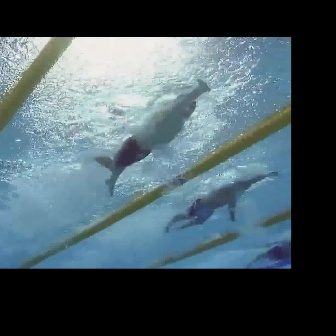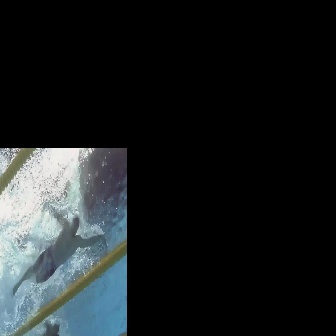
  Please identify the target specified by the bounding box [93,79,210,196] in the first image and locate it in the second image. Return the coordinates in [x_min,y_min,x_max,y_max] format.
Answer: [12,201,106,295]